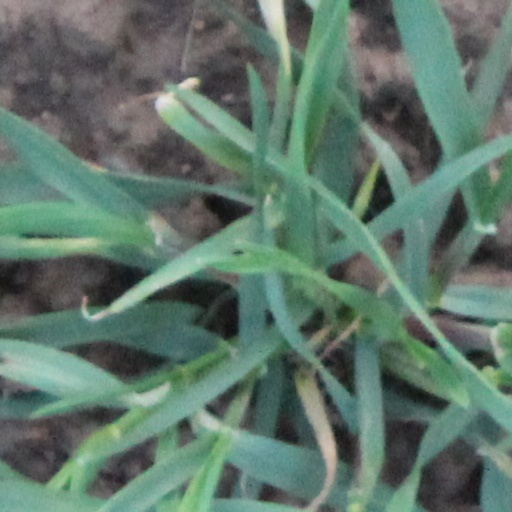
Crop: wheat